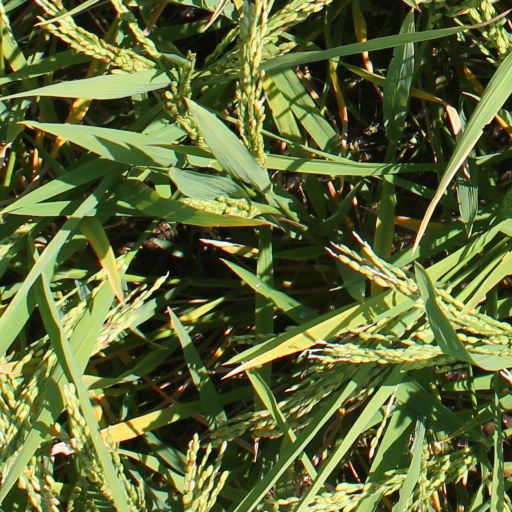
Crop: rice